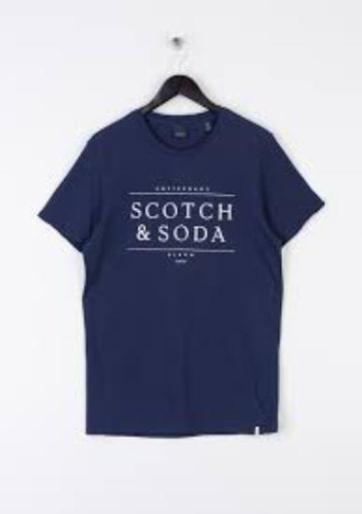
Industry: Clothes